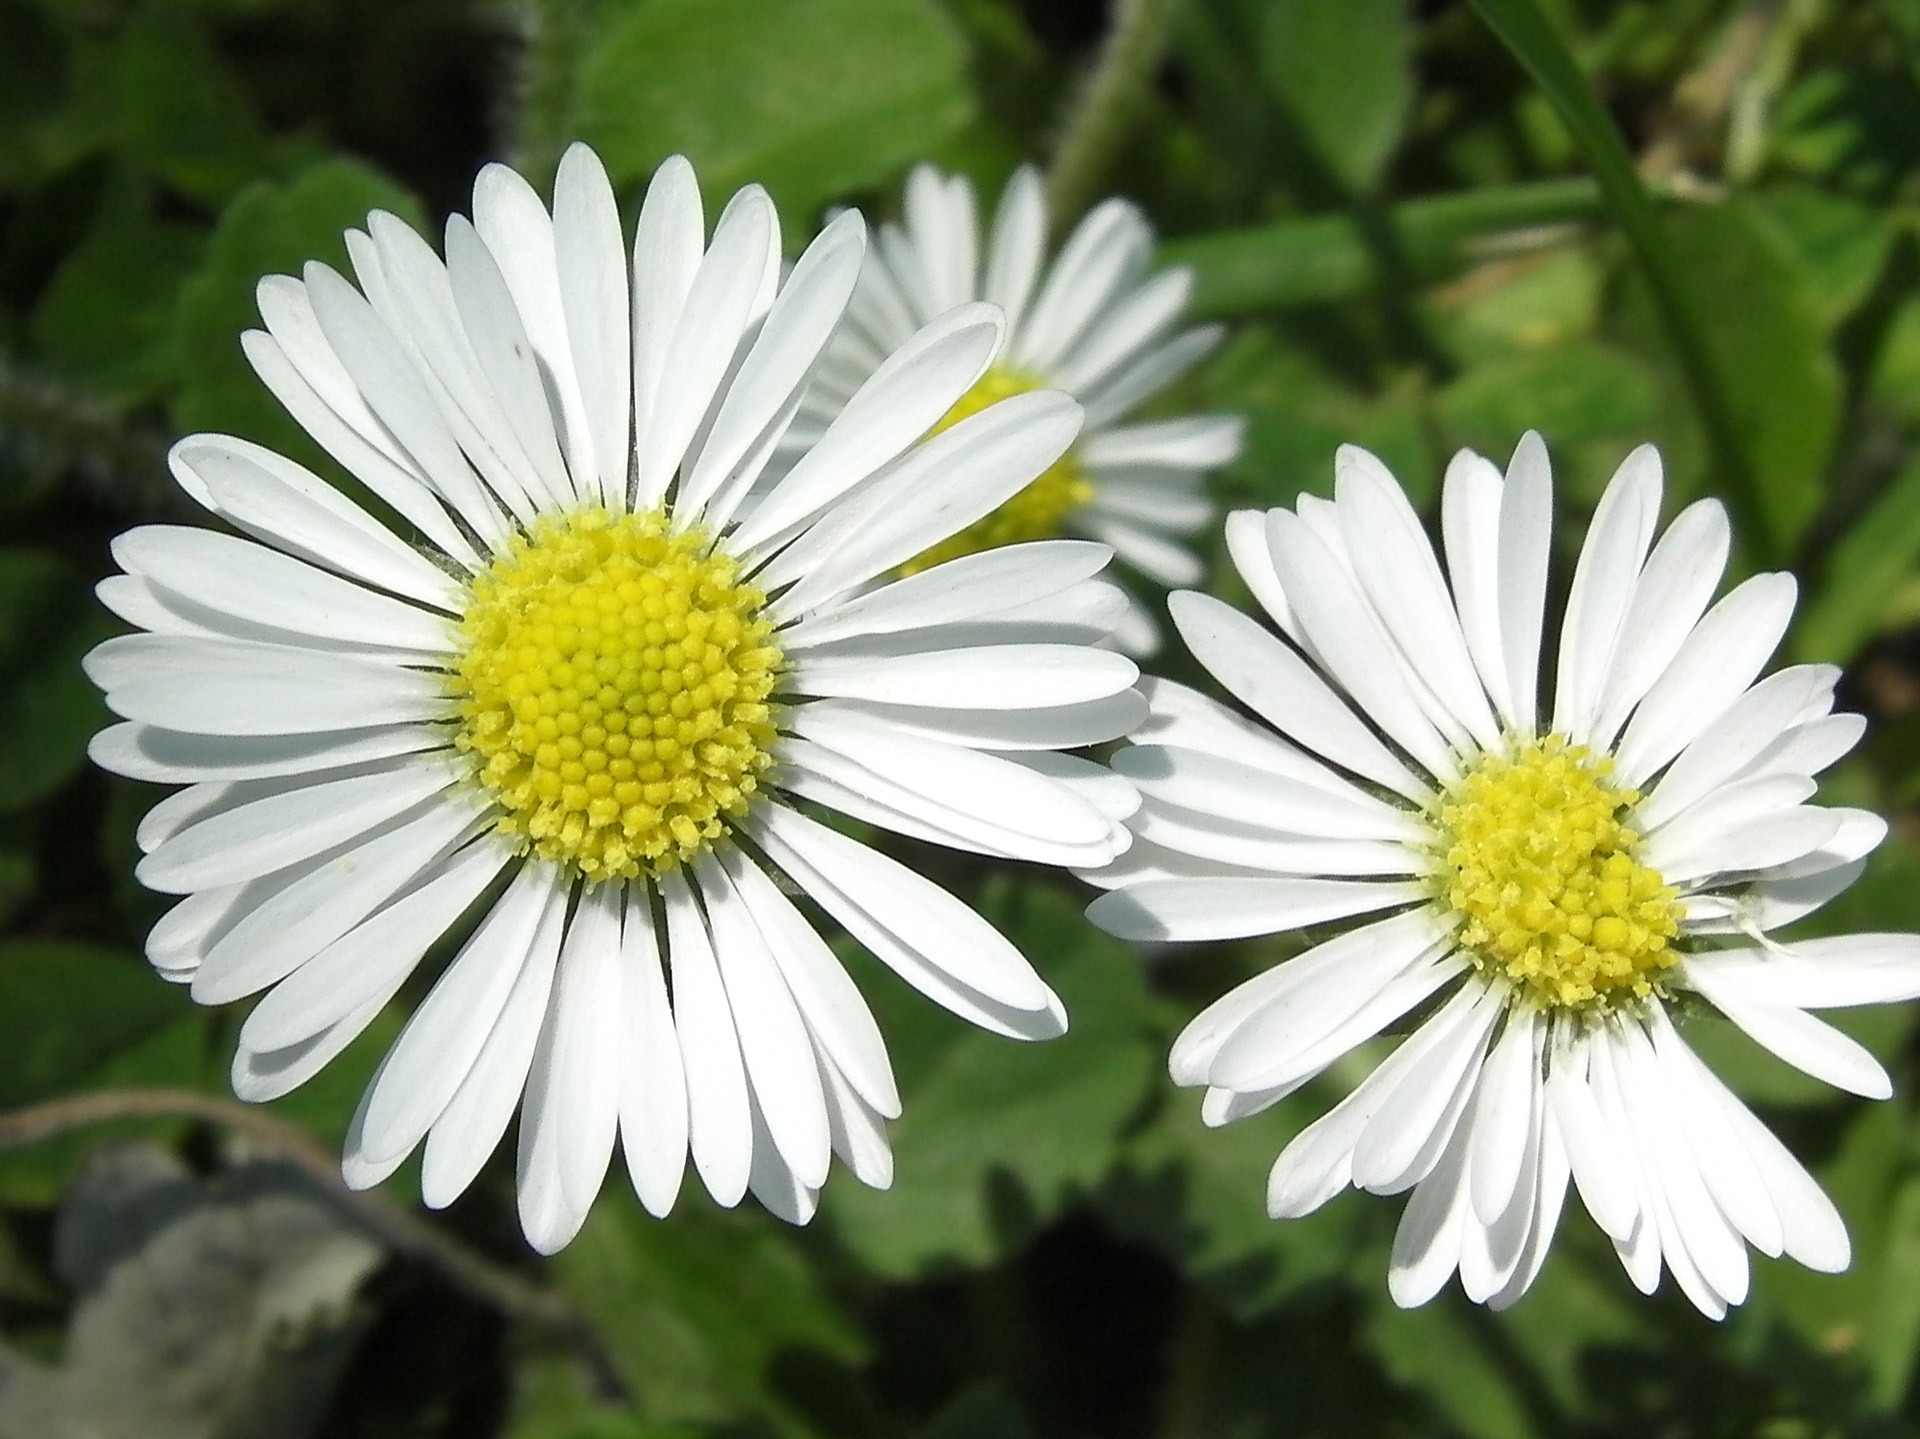
outdoor, branch, blossom, growth, plant, stem, flower, petal, bloom, orchard, summer, daisy, aroma, environment, foliage, decoration, pollen, spring, lush, color, biology, natural, fresh, romantic, botany, colorful, flora, season, botanical, coral, life, greenery, freshness, eco, ecology, wildflower, flowers, gardening, aster, elegant, soft, pretty, delicate, vibrant, bud, fragrant, elegance, macro photography, vitality, flowering plant, daisy family, oxeye daisy, annual plant, land plant, chamaemelum nobile, marguerite daisy